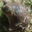
Label: frog